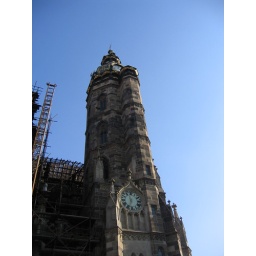
Not a cloud in the sky